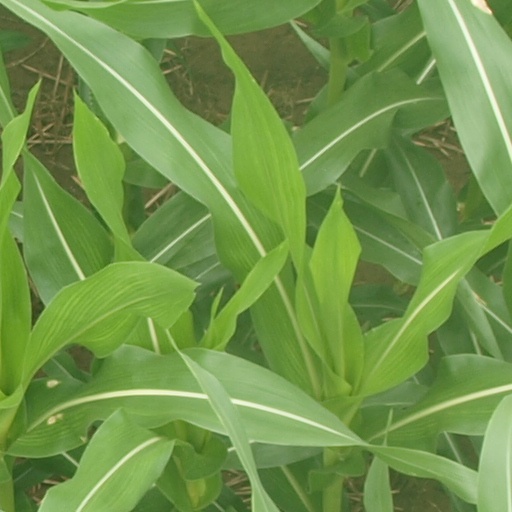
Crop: maize; corn